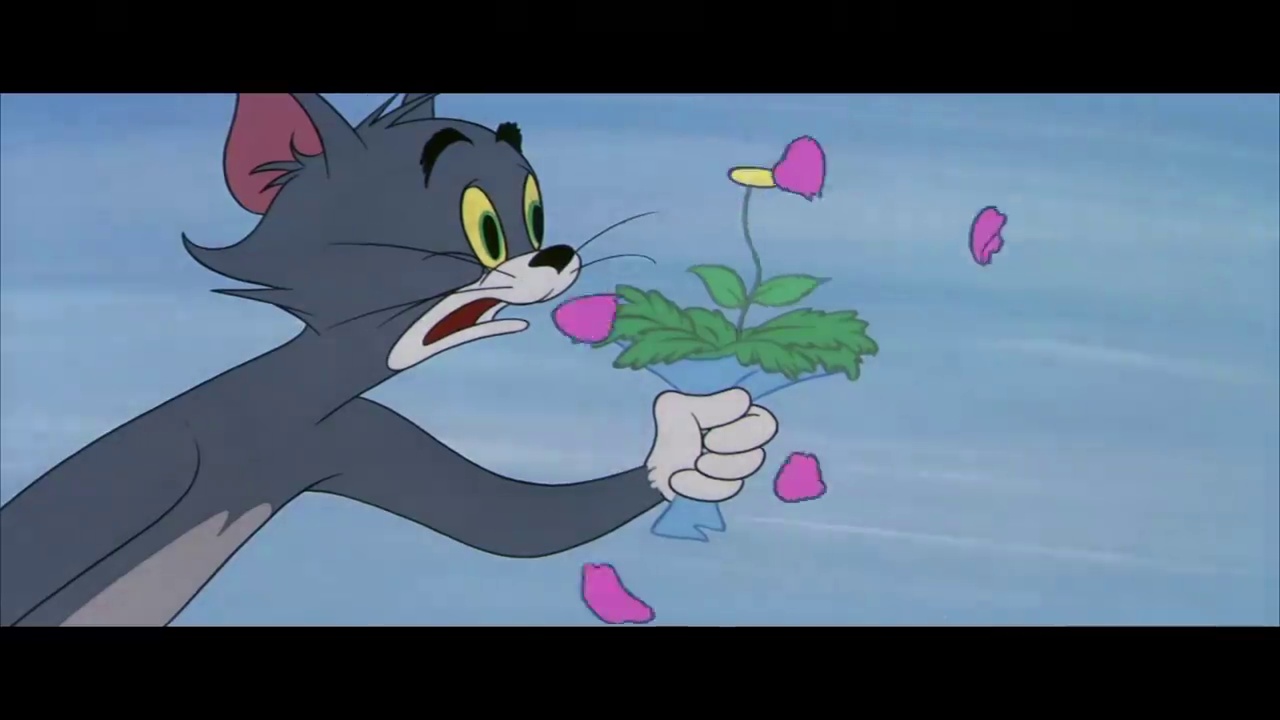
Portrait style: Cartoon Portrait